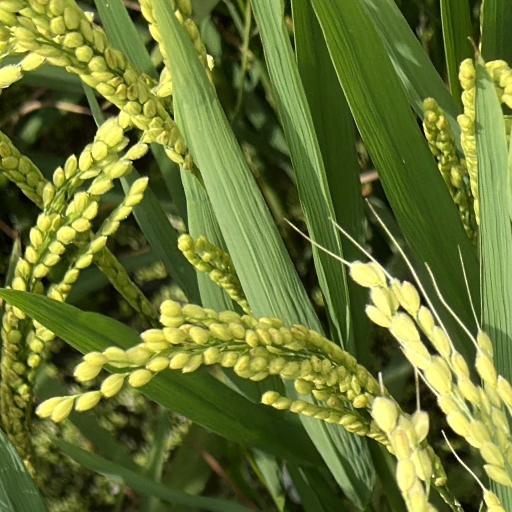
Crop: rice